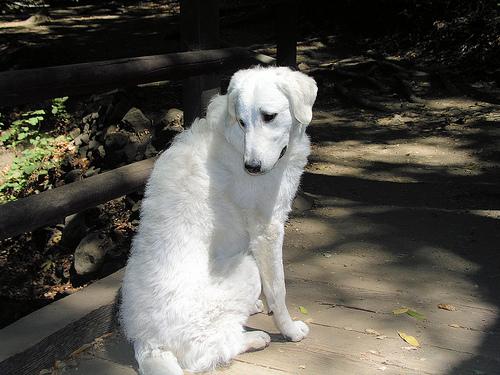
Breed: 223-n000067-kuvasz